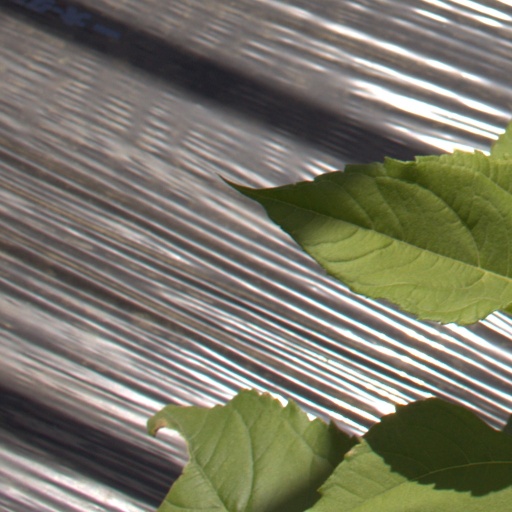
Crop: Jerusalem artichoke